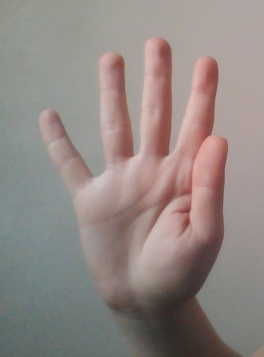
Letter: sheen